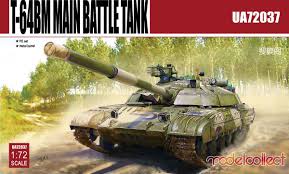
Label: T-64